Vöhringen, Bavaria

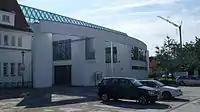
Wolfgang-Eychmüller-Haus

The Wolfgang-Eychmüller-Haus, opened in 1993 and named for the former chairman of the Board of Wieland Works and honorary citizen of Vöhringen, is the social and cultural centre of the town and the surrounding region. Clubs, associations and artistically and culturally creative people of all kinds make active and frequent use of the spaces which it offers. Its main hall, seating approximately 600, is a venue suited to numerous events including meetings, concerts, theatrical performances and also weddings and other celebrations.